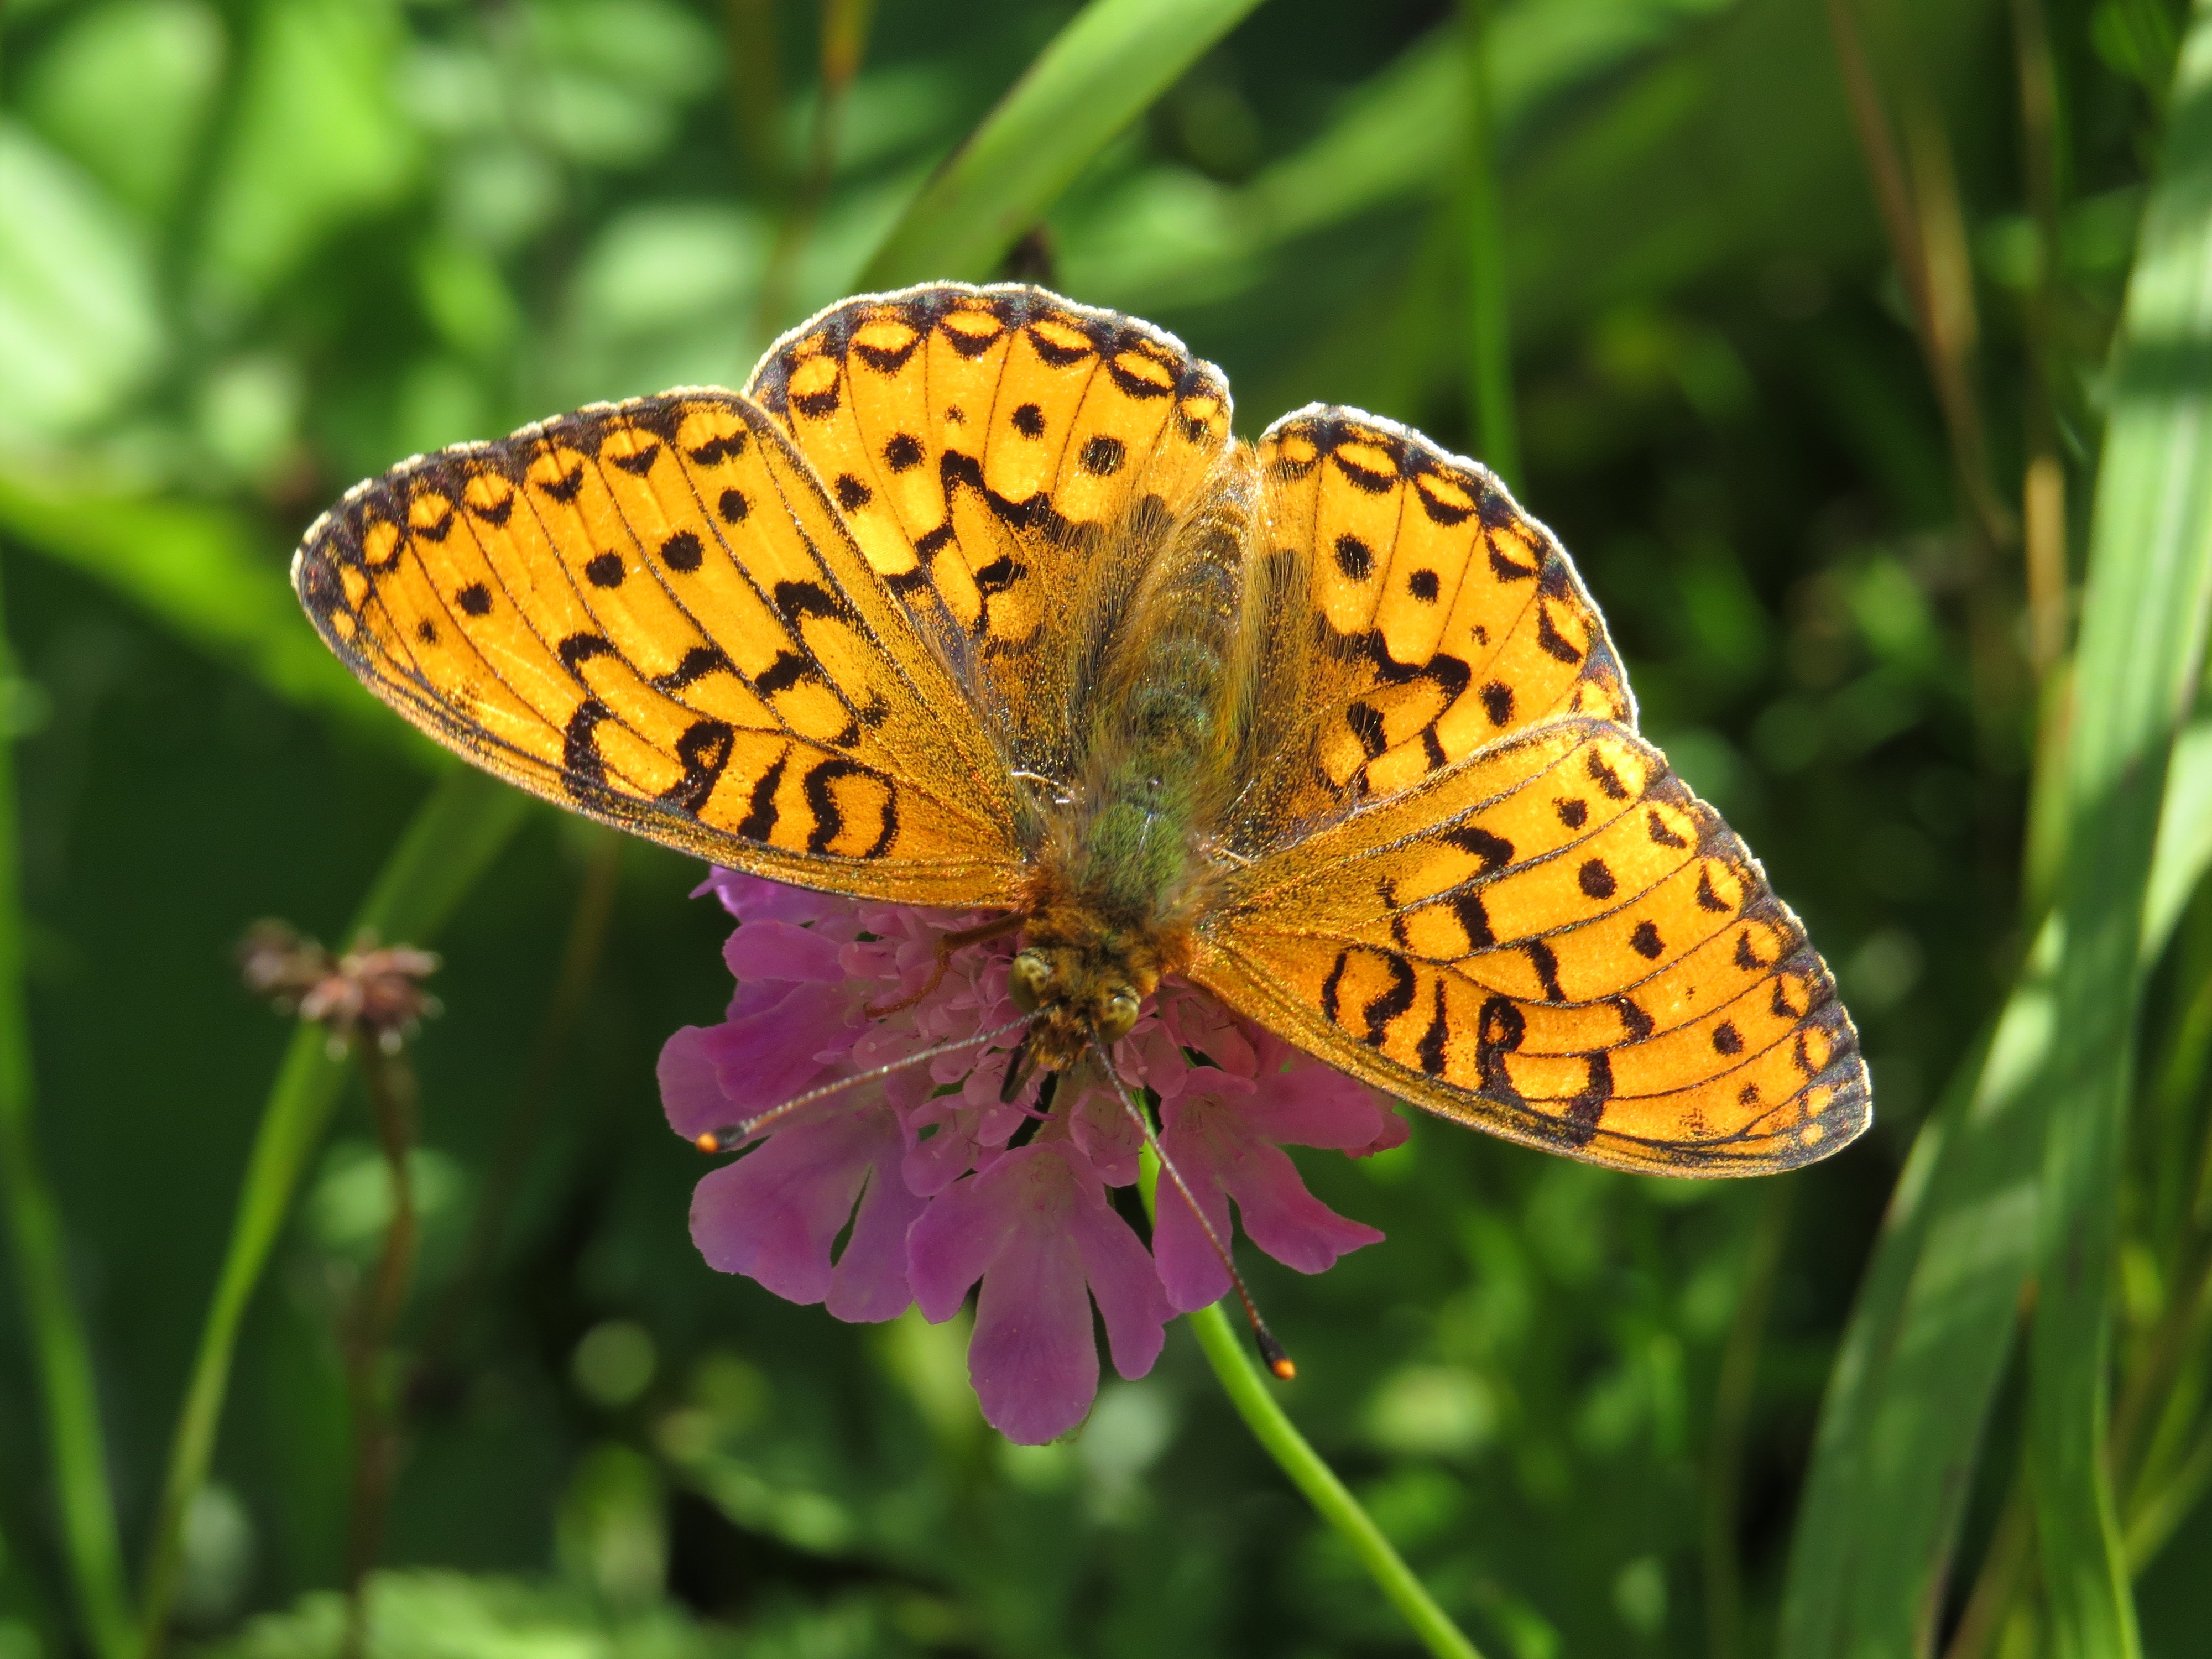
nature, plant, meadow, prairie, flower, insect, macro, botany, butterfly, yellow, flora, fauna, invertebrate, wildflower, beauty, nectar, pieridae, macro photography, arthropod, pollinator, moths and butterflies, lycaenid, brush footed butterfly, colias